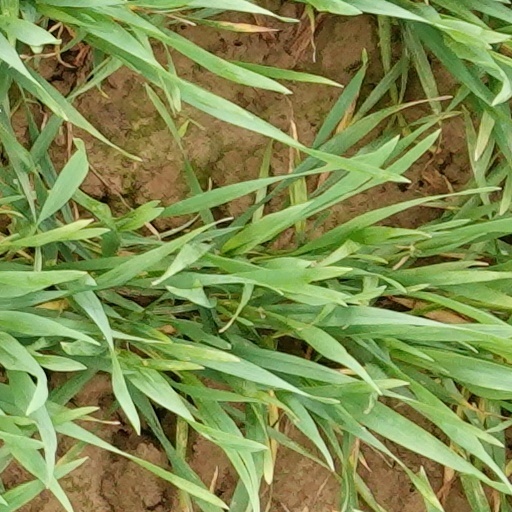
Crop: wheat